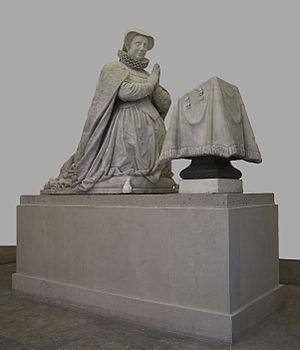
Statue se trouvant dans le pavillon de la Bibliothèque historique de la ville de Paris, France.
Le couvent des Minimes de la place Royale était un couvent parisien, fondé en 1610 par l'ordre religieux des Minimes. Ce couvent était installé au nord de la place Royale dans le quartier du Marais. Il reste aujourd'hui un vestige de l'église du couvent, au 12, rue des Minimes.
Thomas Boudin est un sculpteur français.
Diane de France, duchesse d'Angoulême et d'Étampes, née à Paris le 25 juillet 1538, morte à Paris le 11 janvier 1619, est une princesse française contemporaine des guerres de Religion.